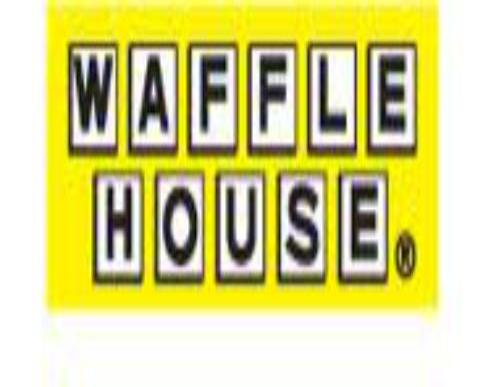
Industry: Food